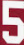
Number: 5